Veronica Belmont

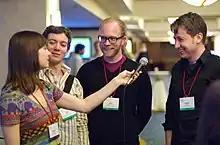
Belmont interviewing representatives of NYU's Interactive Telecommunications Program at Etech 2008.

Belmont started as an intern producing audio content for CNET Networks. She was hired full-time six months later to produce their "First Look from the Labs" series, and also began producing "Buzz Out Loud". Originally she was the sound engineer and producer of the show, but her role on the podcast grew substantially. She began to inject her own commentary and was acknowledged as an official co-host in August 2006. She also was the producer and co-host of two more CNET podcasts called "MP3 Insider" and "CRAVE Gadget Blog", which were both co-hosted by James Kim.